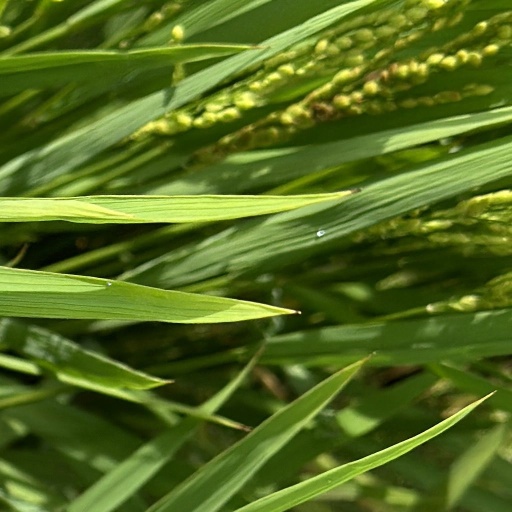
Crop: rice